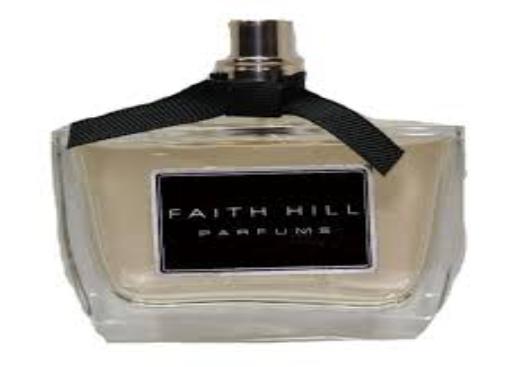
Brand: Faith Hill Parfums
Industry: Necessities